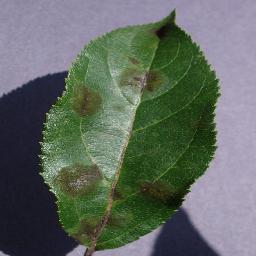
Label: Apple___Apple_scab